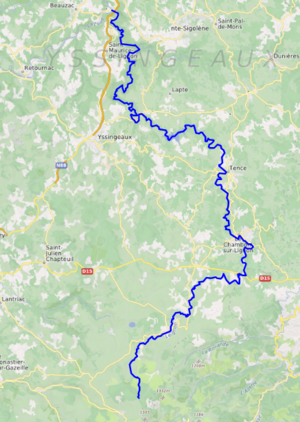
carte réalisée sur umap This map was created from OpenStreetMap project data, collected by the community. This map may be incomplete, and may contain errors. Don't rely solely on it for navigation.
Les gorges du Lignon sont un site naturel et touristique du département français de la Haute-Loire, en région Auvergne-Rhône-Alpes.
Le Lignon du Velay est une rivière française prenant sa source en Velay, dans le département de la Haute-Loire et se jetant dans la Loire en rive droite.